Dublin Airport

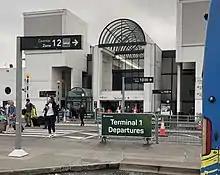
Outside of T1 departures

In October 2004, Aer Rianta (which is the Irish for 'Air Ways' or 'Air Tracks') was renamed Dublin Airport Authority plc, a result of the State Airports Act 2004. All assets and liabilities previously owned by Aer Rianta were transferred to Dublin Airport Authority. The State Airports Act 2004 also established new airport authorities at Shannon and Cork Airports. The Shannon Airport Authority and the Cork Airport Authority had separate boards of directors and were authorised under the Act to prepare business plans, which may have in time lead to their full separation from the Dublin Airport Authority. Following a decision by the Irish Government, Shannon Airport became a separate publicly owned airport on 31 December 2012.